Dooman River

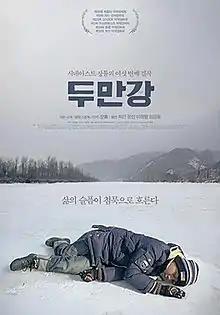
Film poster

Dooman River (also known as Tumen River) is a 2010 French-South Korean co-production directed by Korean-Chinese filmmaker Zhang Lu.